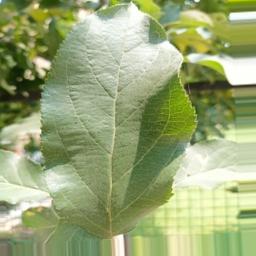
Label: Healthy